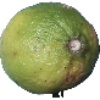
Label: limes